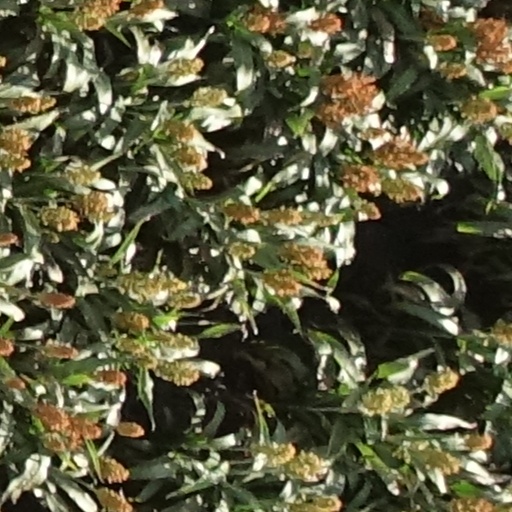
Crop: sorghum